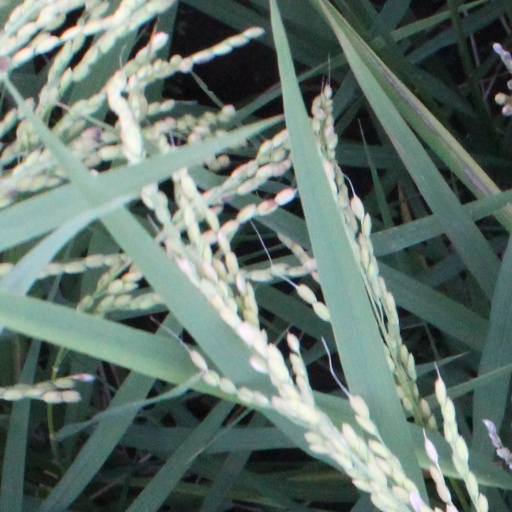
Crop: rice